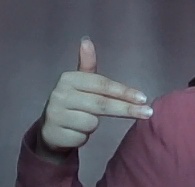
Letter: ghain